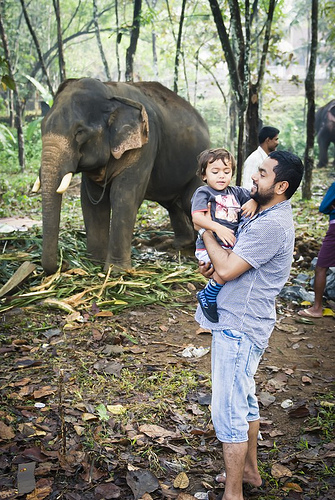
question: 人は何人いますか？
answer: 4人

question: 何の動物がいますか？
answer: 象

question: 象は何頭いますか？
answer: 2頭

question: 手前にいるのは誰と誰ですか？
answer: 男性と子供

question: 手前にいる男性の髪の色は何色ですか？
answer: 黒色

question: 手前にいる男性が着ているシャツの袖はどれくらいですか？
answer: 半袖

question: 手前にいる子供が履いている靴下の色は何色ですか？
answer: 青色

question: 手前にいる男性が履いているパンツの色は何色ですか？
answer: 水色